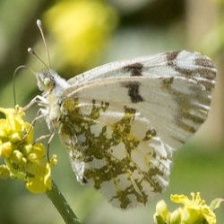
Species: LARGE MARBLE
Butterfly family (ImageNet category): cabbage_butterfly